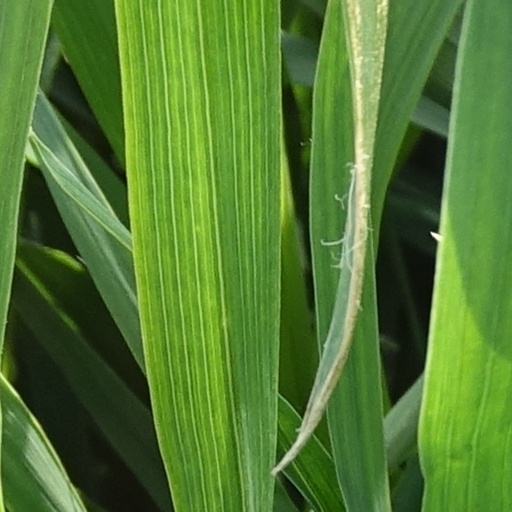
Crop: wheat